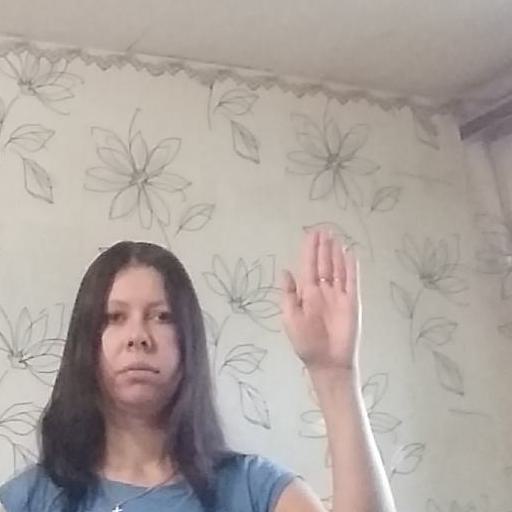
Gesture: stop